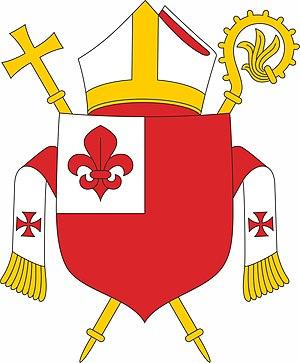
Le diocèse des Tonga est une Église particulière de l’Église catholique couvrant l'État souverain des Tonga, dans le Pacifique.